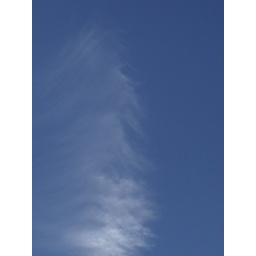
A distant ghost of a pine tree seen in the sky over Seal Street.